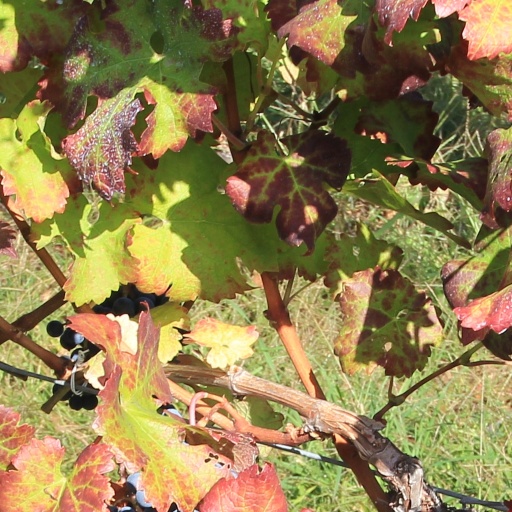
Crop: grape